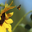
Label: bee